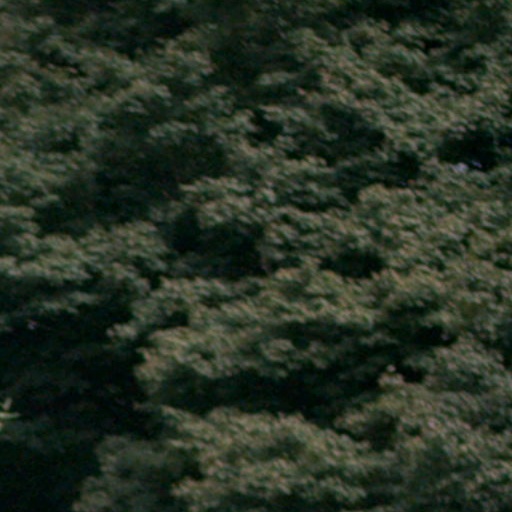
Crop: cassava